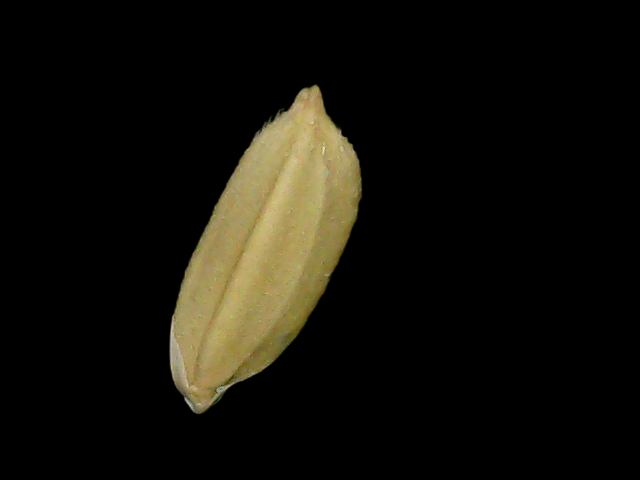
Rice variety: Bd76